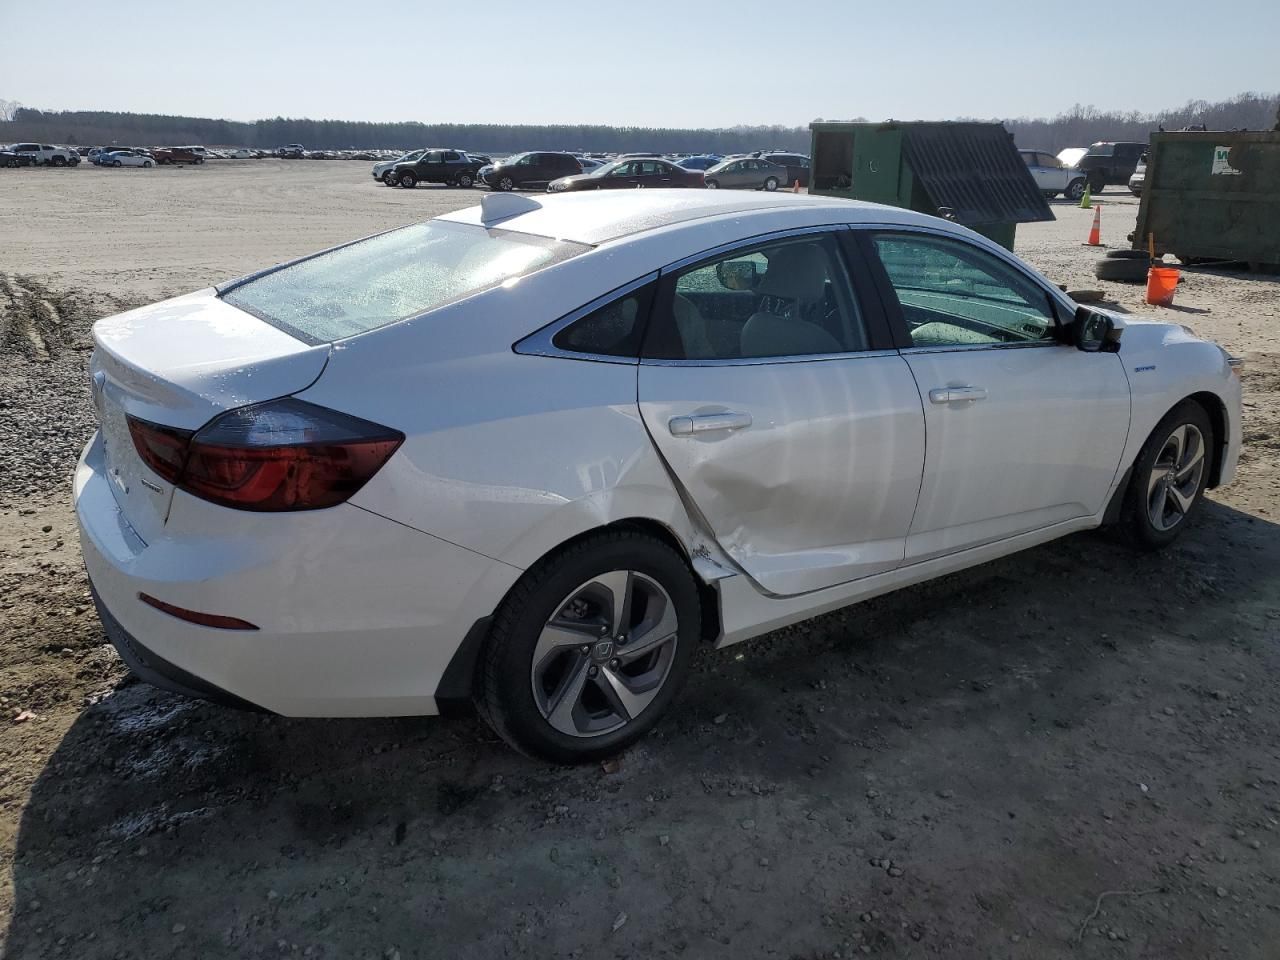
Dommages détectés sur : porte arrière droite, aile arrière droite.
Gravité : mineur